Akito Hyuga

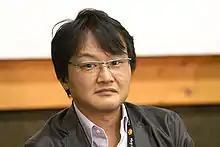
Director Kazuki Akane.

Akito Hyuga was created by "" anime director Kazuki Akane who often aimed to initially display the protagonist as a fighter seemingly possessed. However, in following episodes of the original video animation (OVA) series, the protagonist would become more expressive. The staff found it difficult to properly display Akito's expressions in the first episodes. His design was made by manga artists known as Clamp. Akito's braids were initially unpopular within the Sunrise female staff. In the making of the series, Sunrise expressed the need to show how different is Akito from Leila; Akito is skilled at operating the machine. On the other hand, Leila Malkal is not familiar with the operation so they made her stagger when landing on the ground to emphasize that. They gave distinguishable characters to each machine to give the impression that it is the characters who are actually operating the machines.